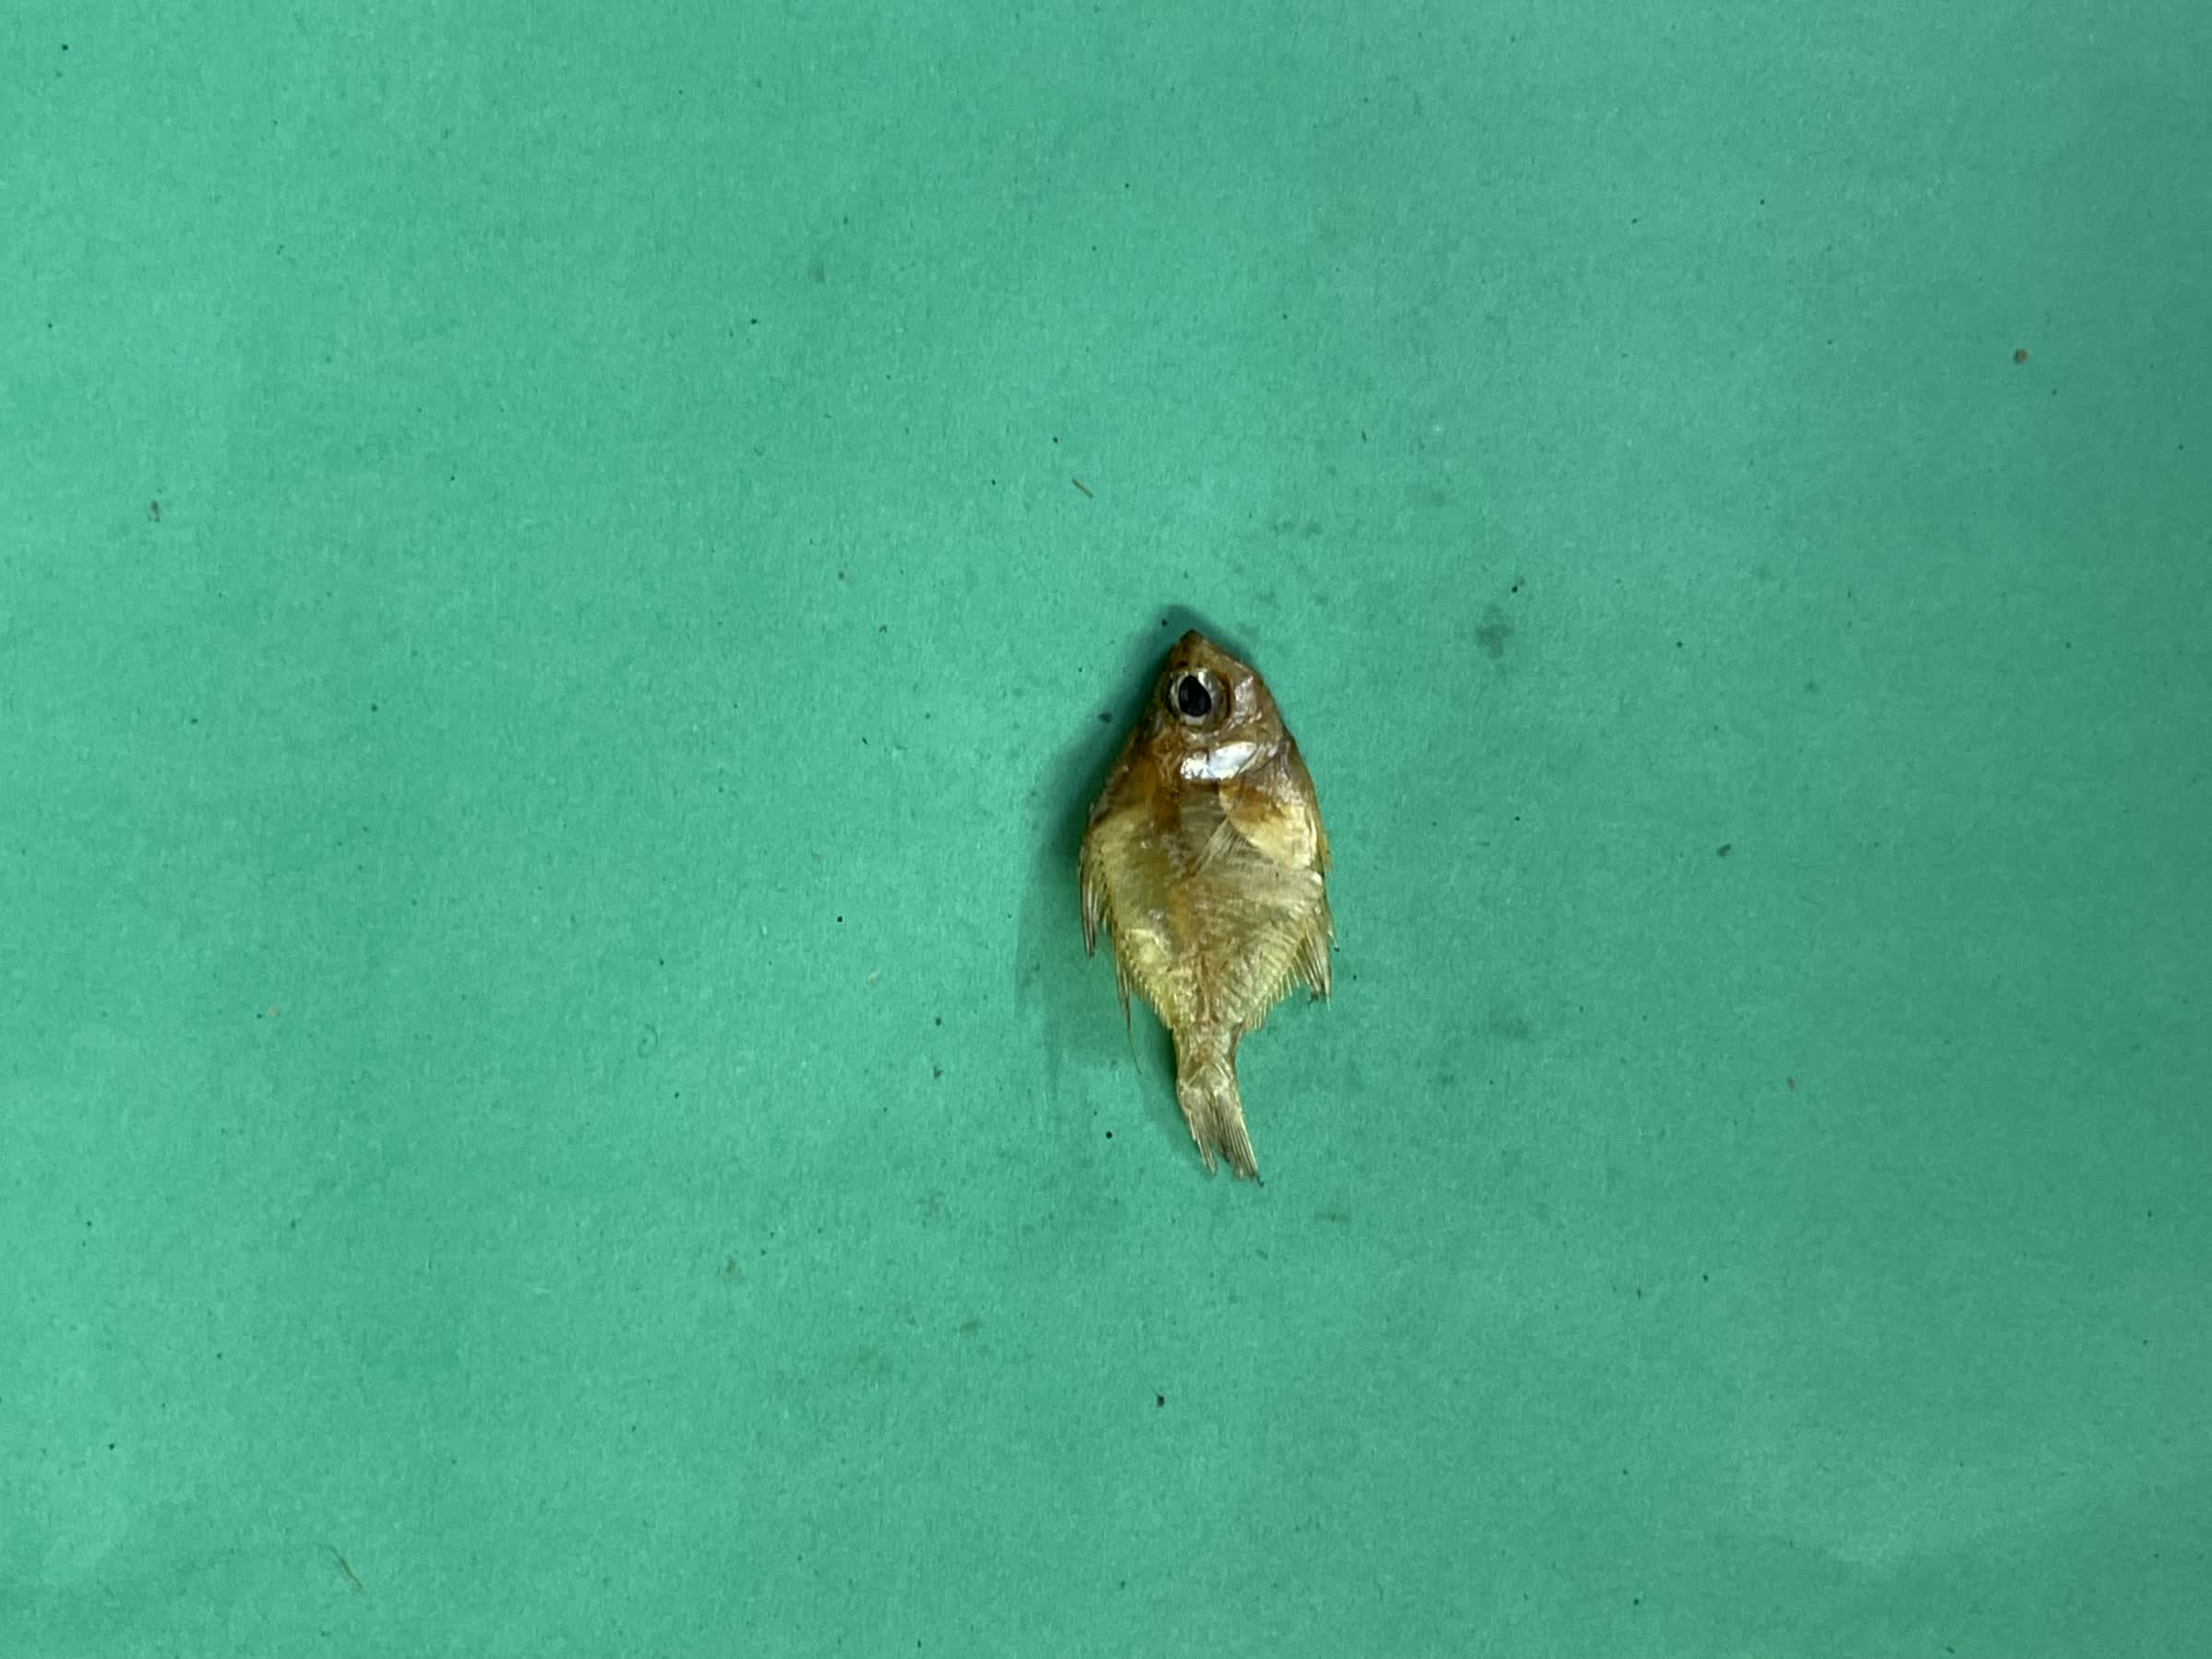
Species: Chanda